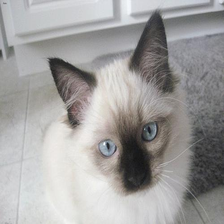
Species: cat
Breed: Ragdoll